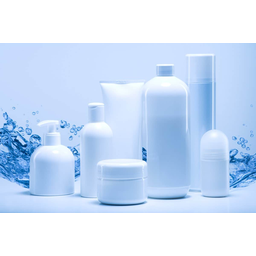
Label: plastic